Rodolfo Fierro

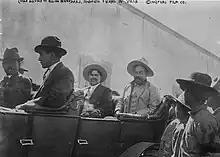
Generals Rodolfo Fierro and Francisco Villa

On 15 January 1915, Villa turned over command of the western forces to Fierro and Calixto Contreras. The decision was made following the election of Roque González Garza by the Mexico City Convention. Fierro and Contreras were defeated following being put in command. In Guadalajara, Jalisco on 17 January 1915, Fierro's forces were surprised by an attack and forced to flee to Irapuato, Guanajuato. Villa was forced to pull troops from Mexico City to North West Mexico to assist Fierro and Contreras. With the larger number of forces, (11,000 soldiers strong), Villa was able to take Guadalajara without a fight, Villa pursued but was repelled, after sustaining heavy casualties, he ordered a withdrawal moving himself and a large force of soldiers from the area. Fierro was again in charge of the west, and on March 22, attacked a well dug-in force at Tuxpan, Veracruz. Fierro was again defeated, losing two thousand men and eight hundred horses, the loss forced him to abandon Guadalajara as well.